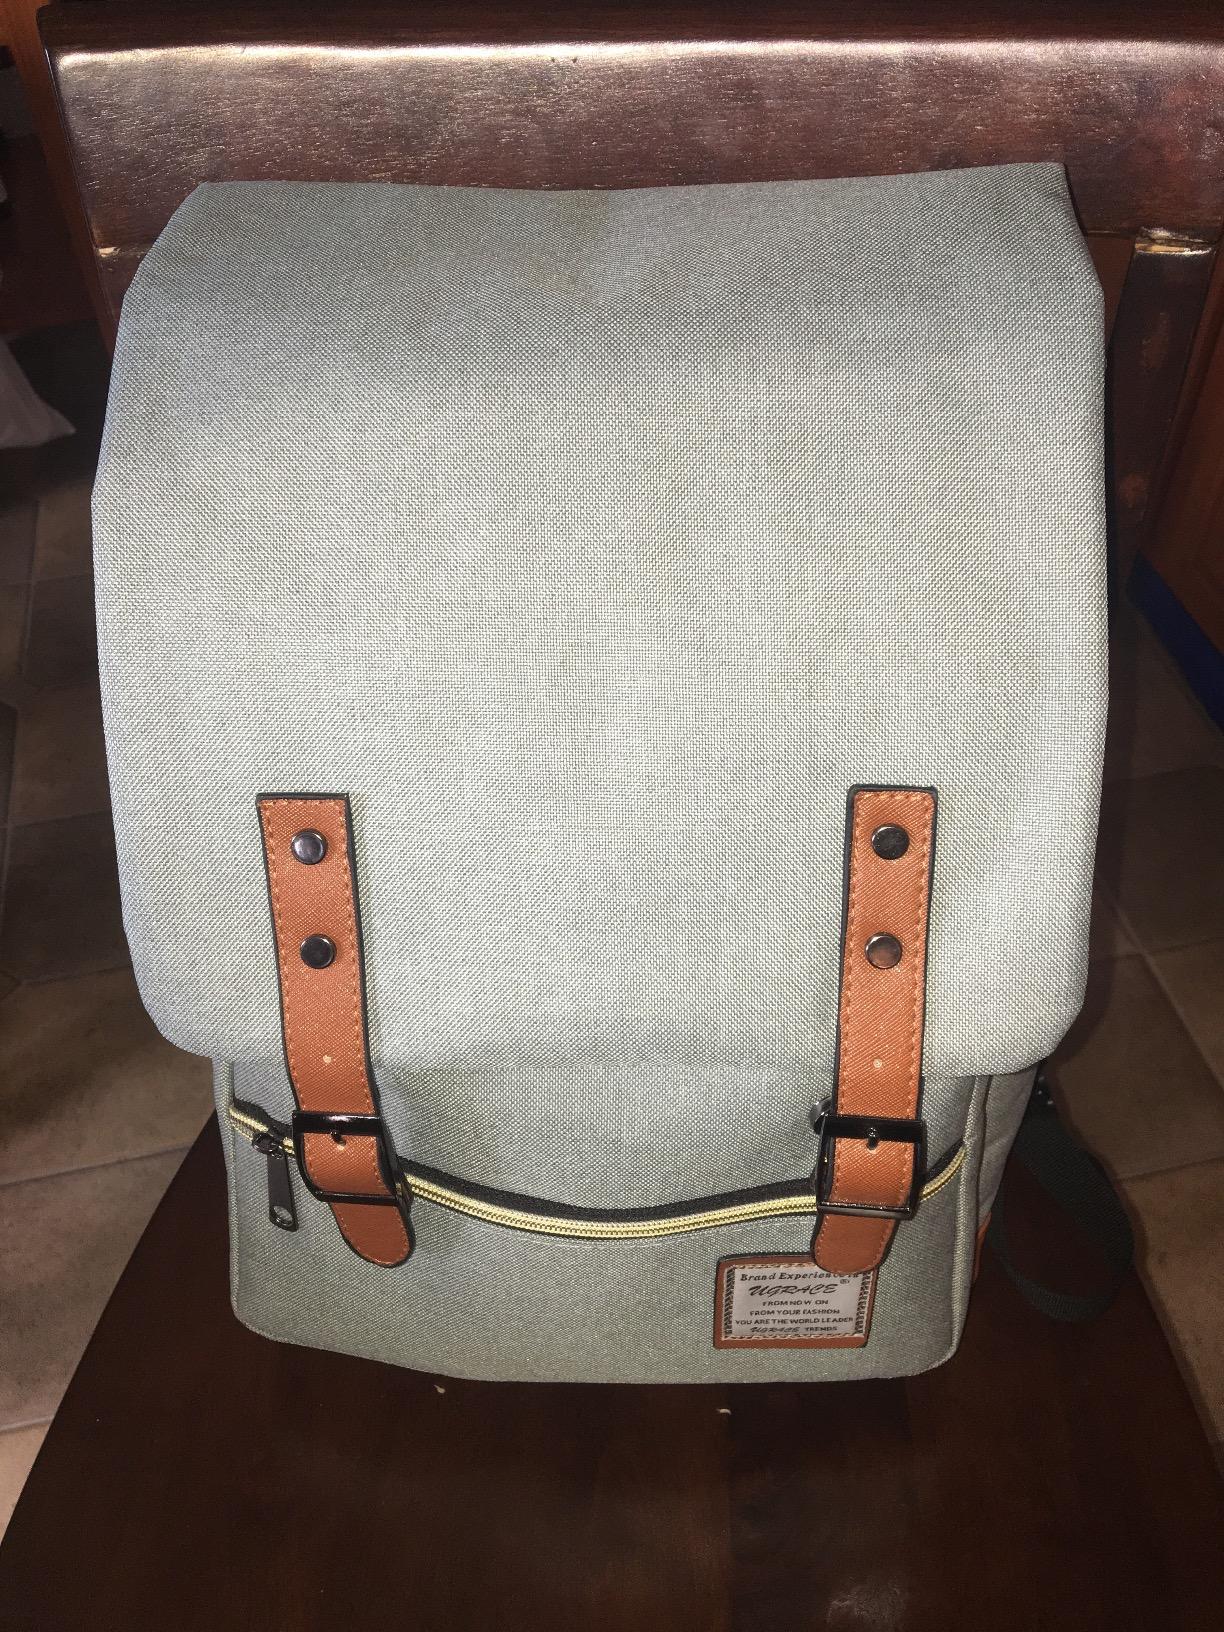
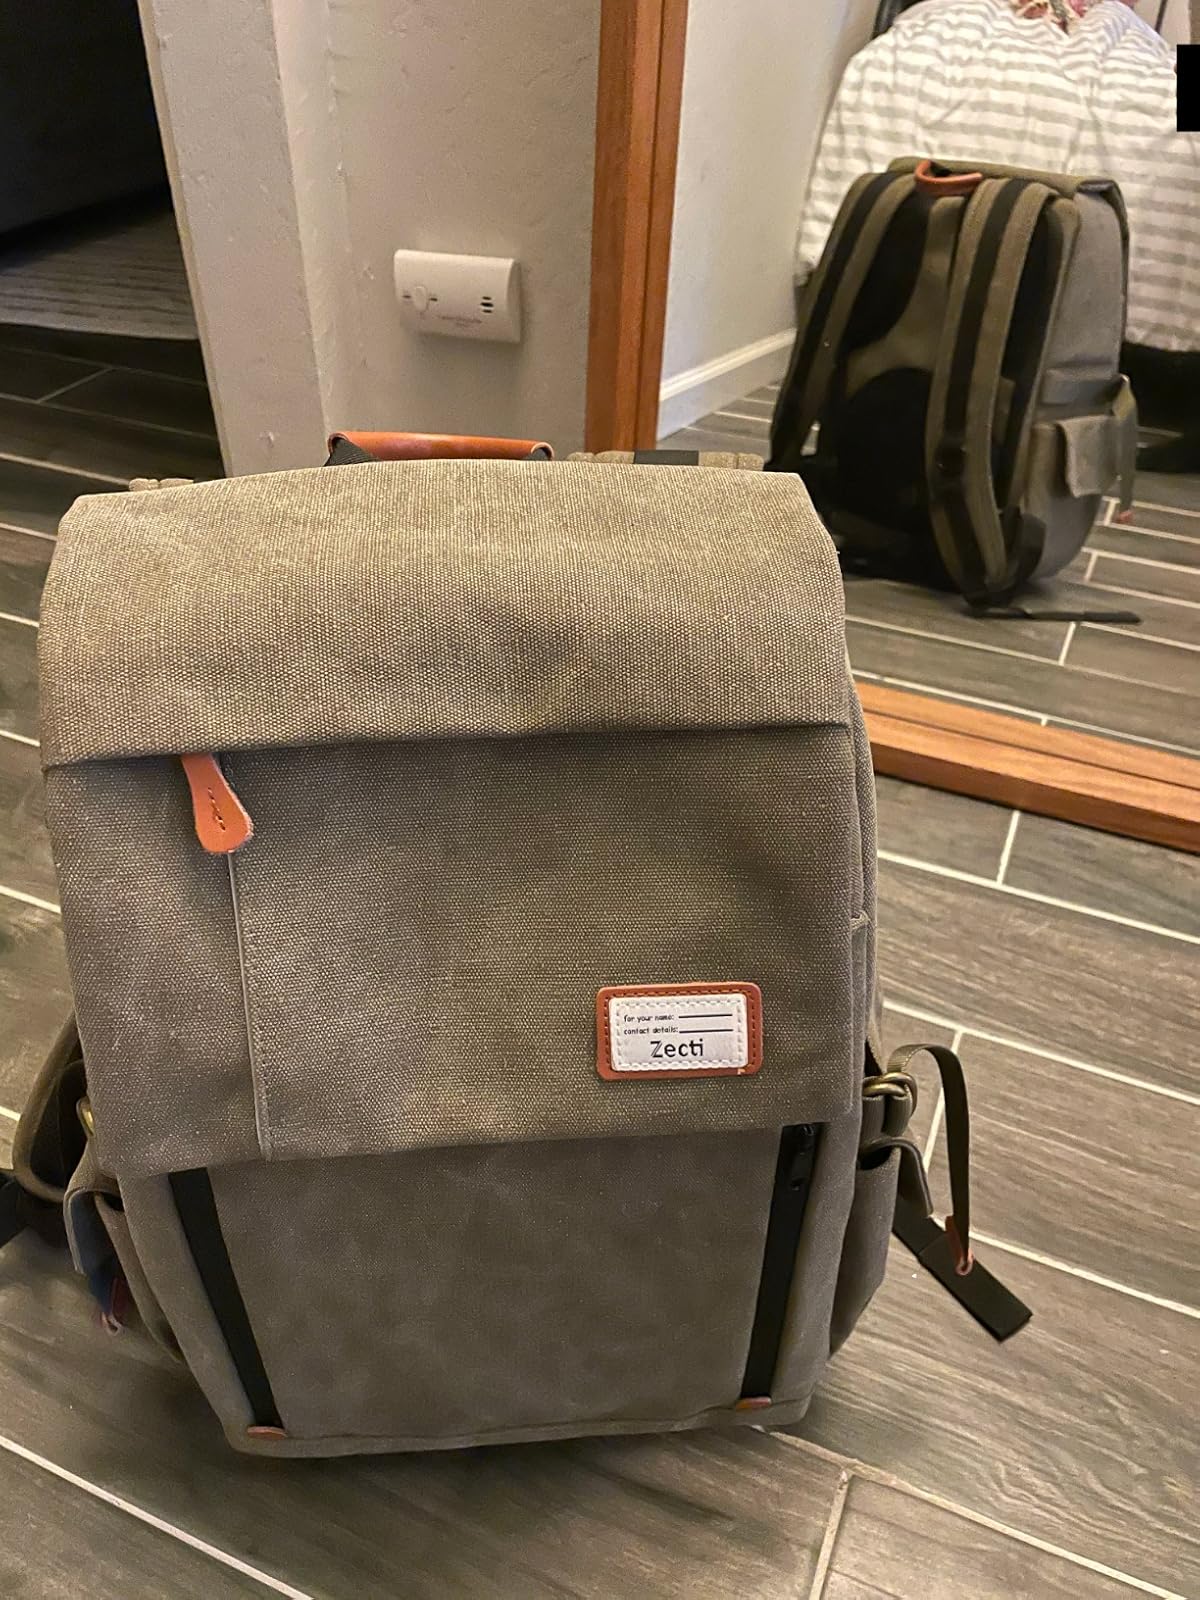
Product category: bag
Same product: no